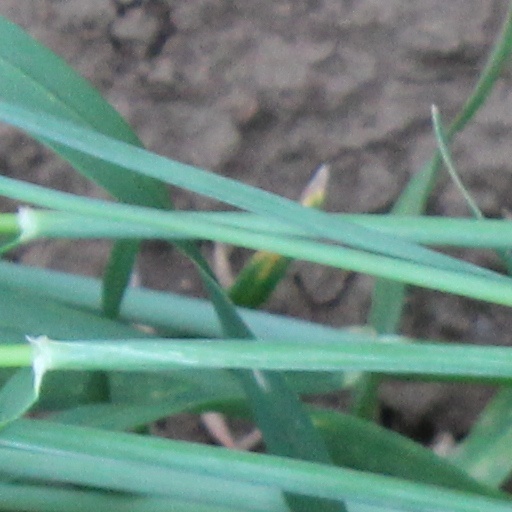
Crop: wheat